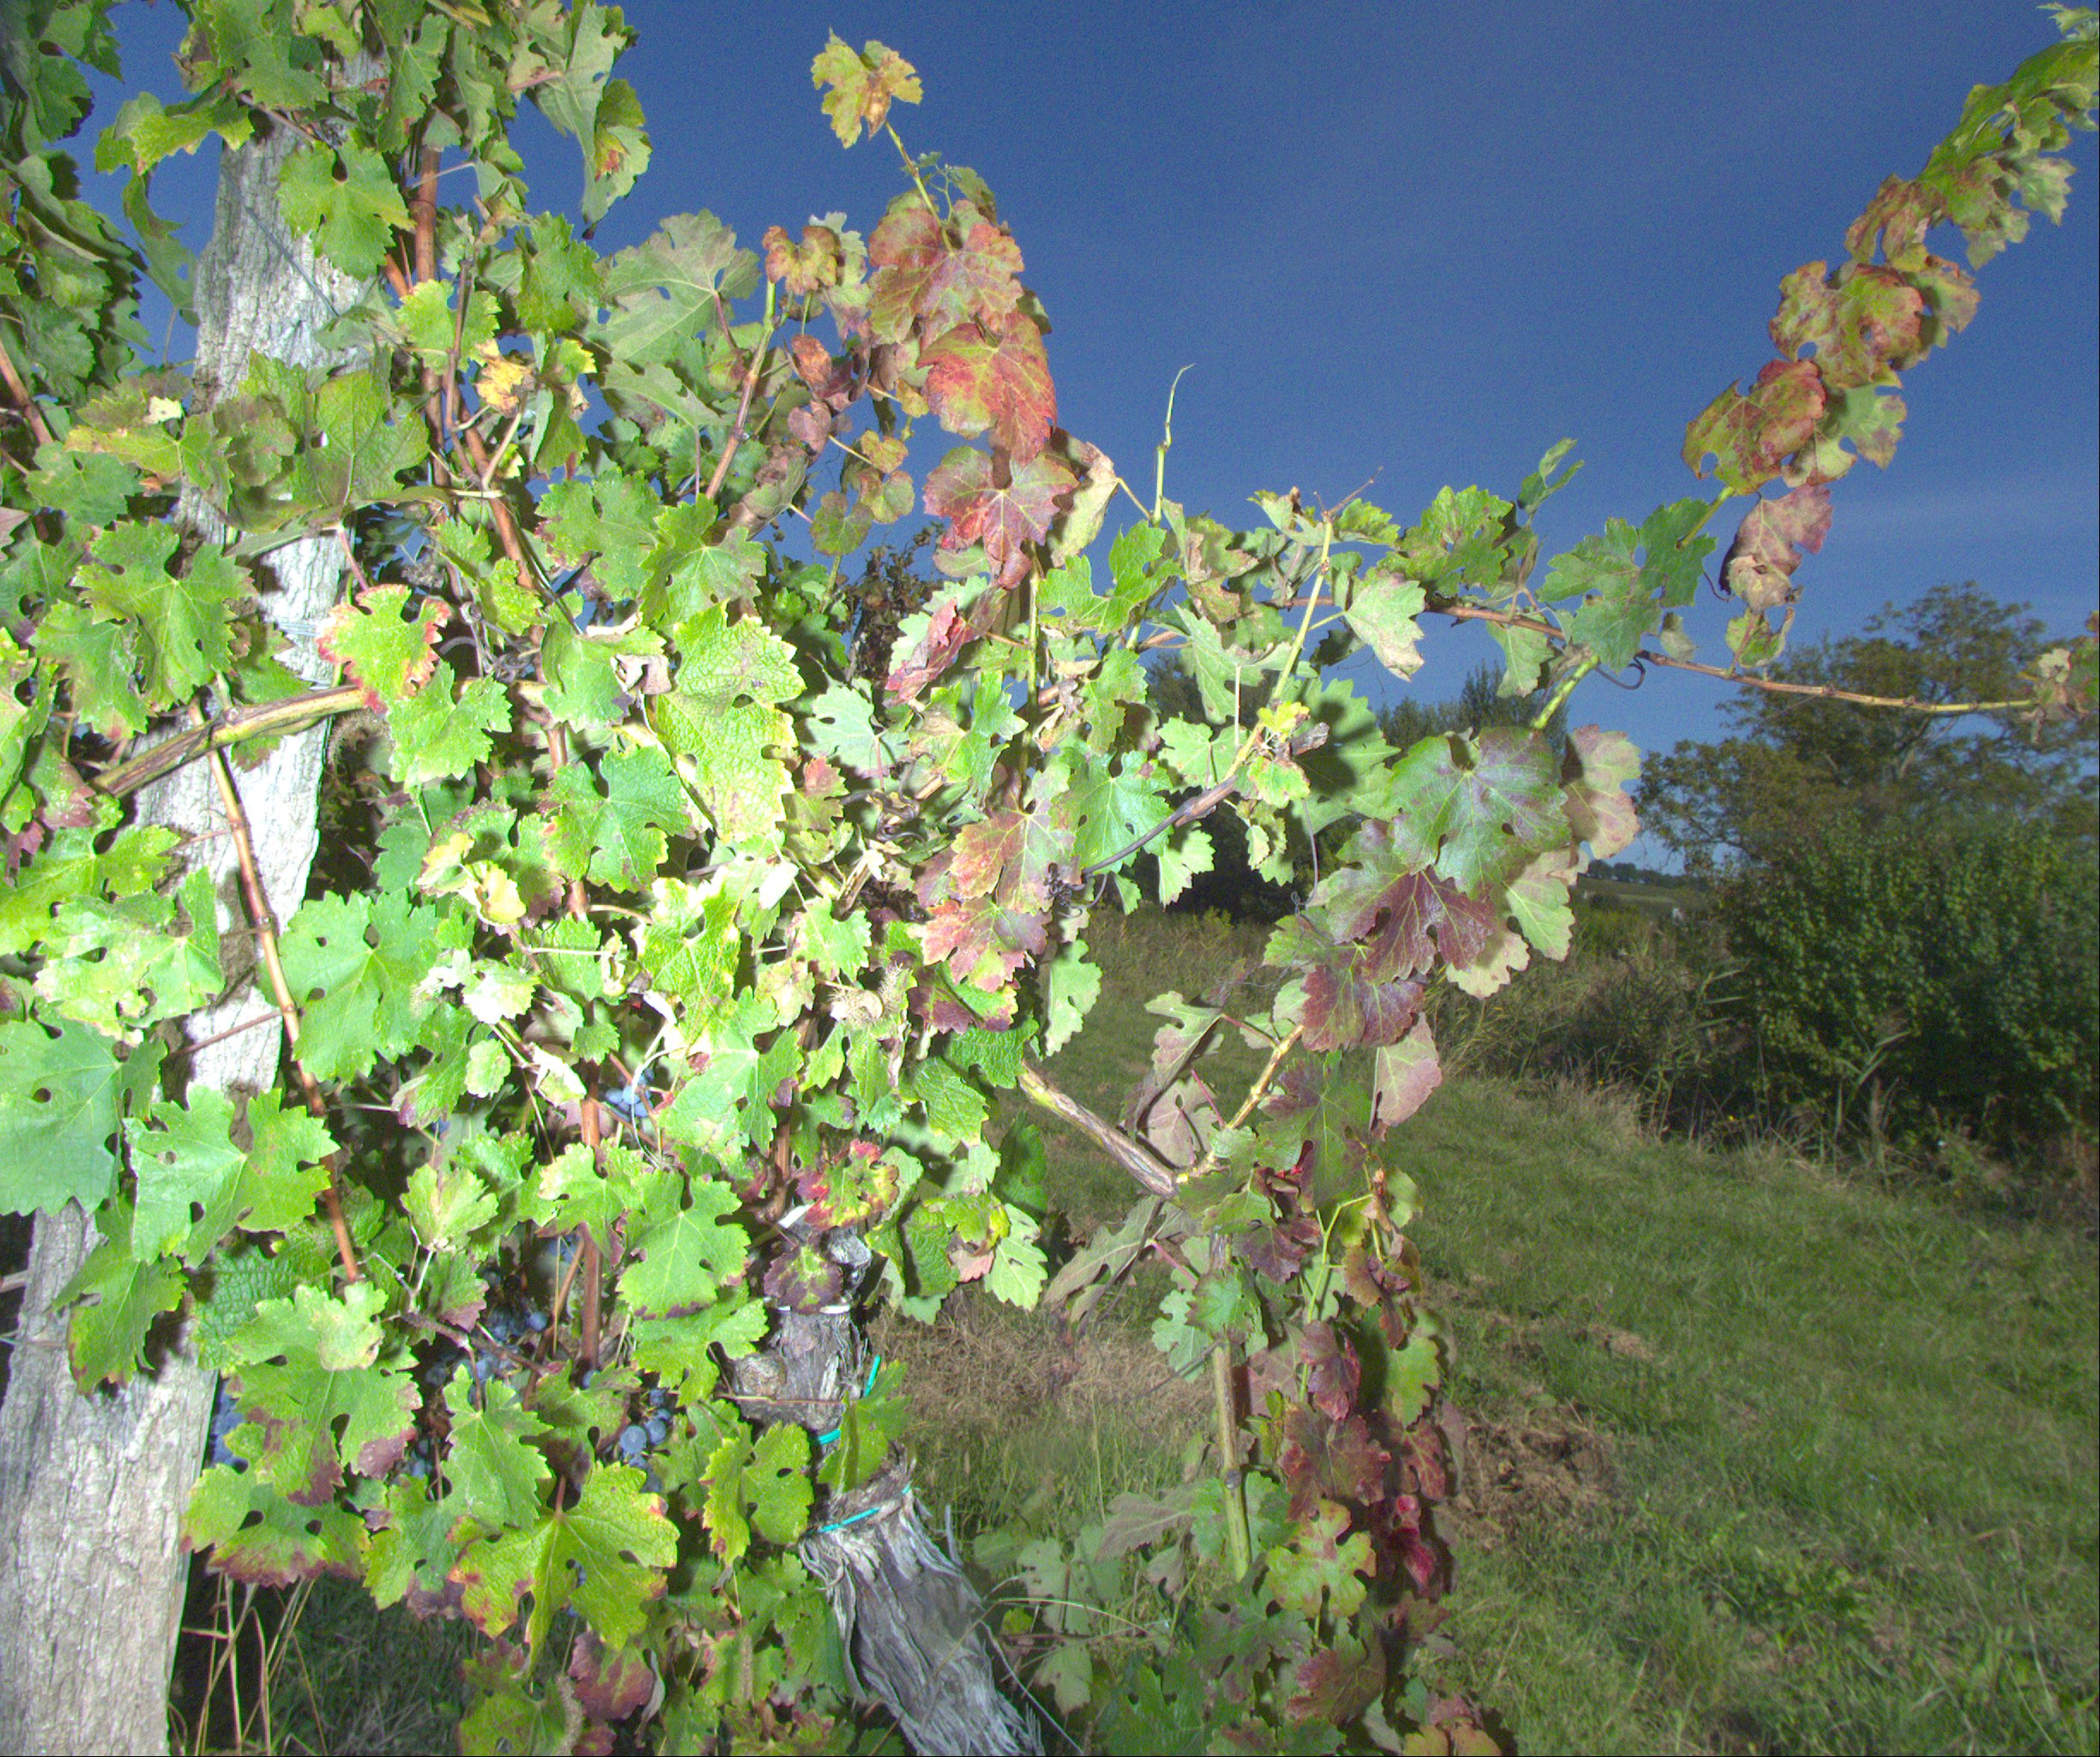
Grape variety: cabernet-sauvignon
Disease: confounding disease (conf+)